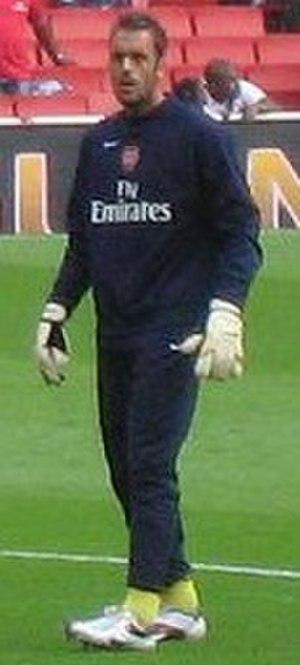
Manuel Almunia, né le 19 mai 1977 à Pampelune, est un footballeur espagnol qui évolue au poste de gardien de but.